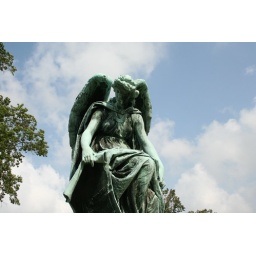
Willam Couper angel from the front and blue sky in the back